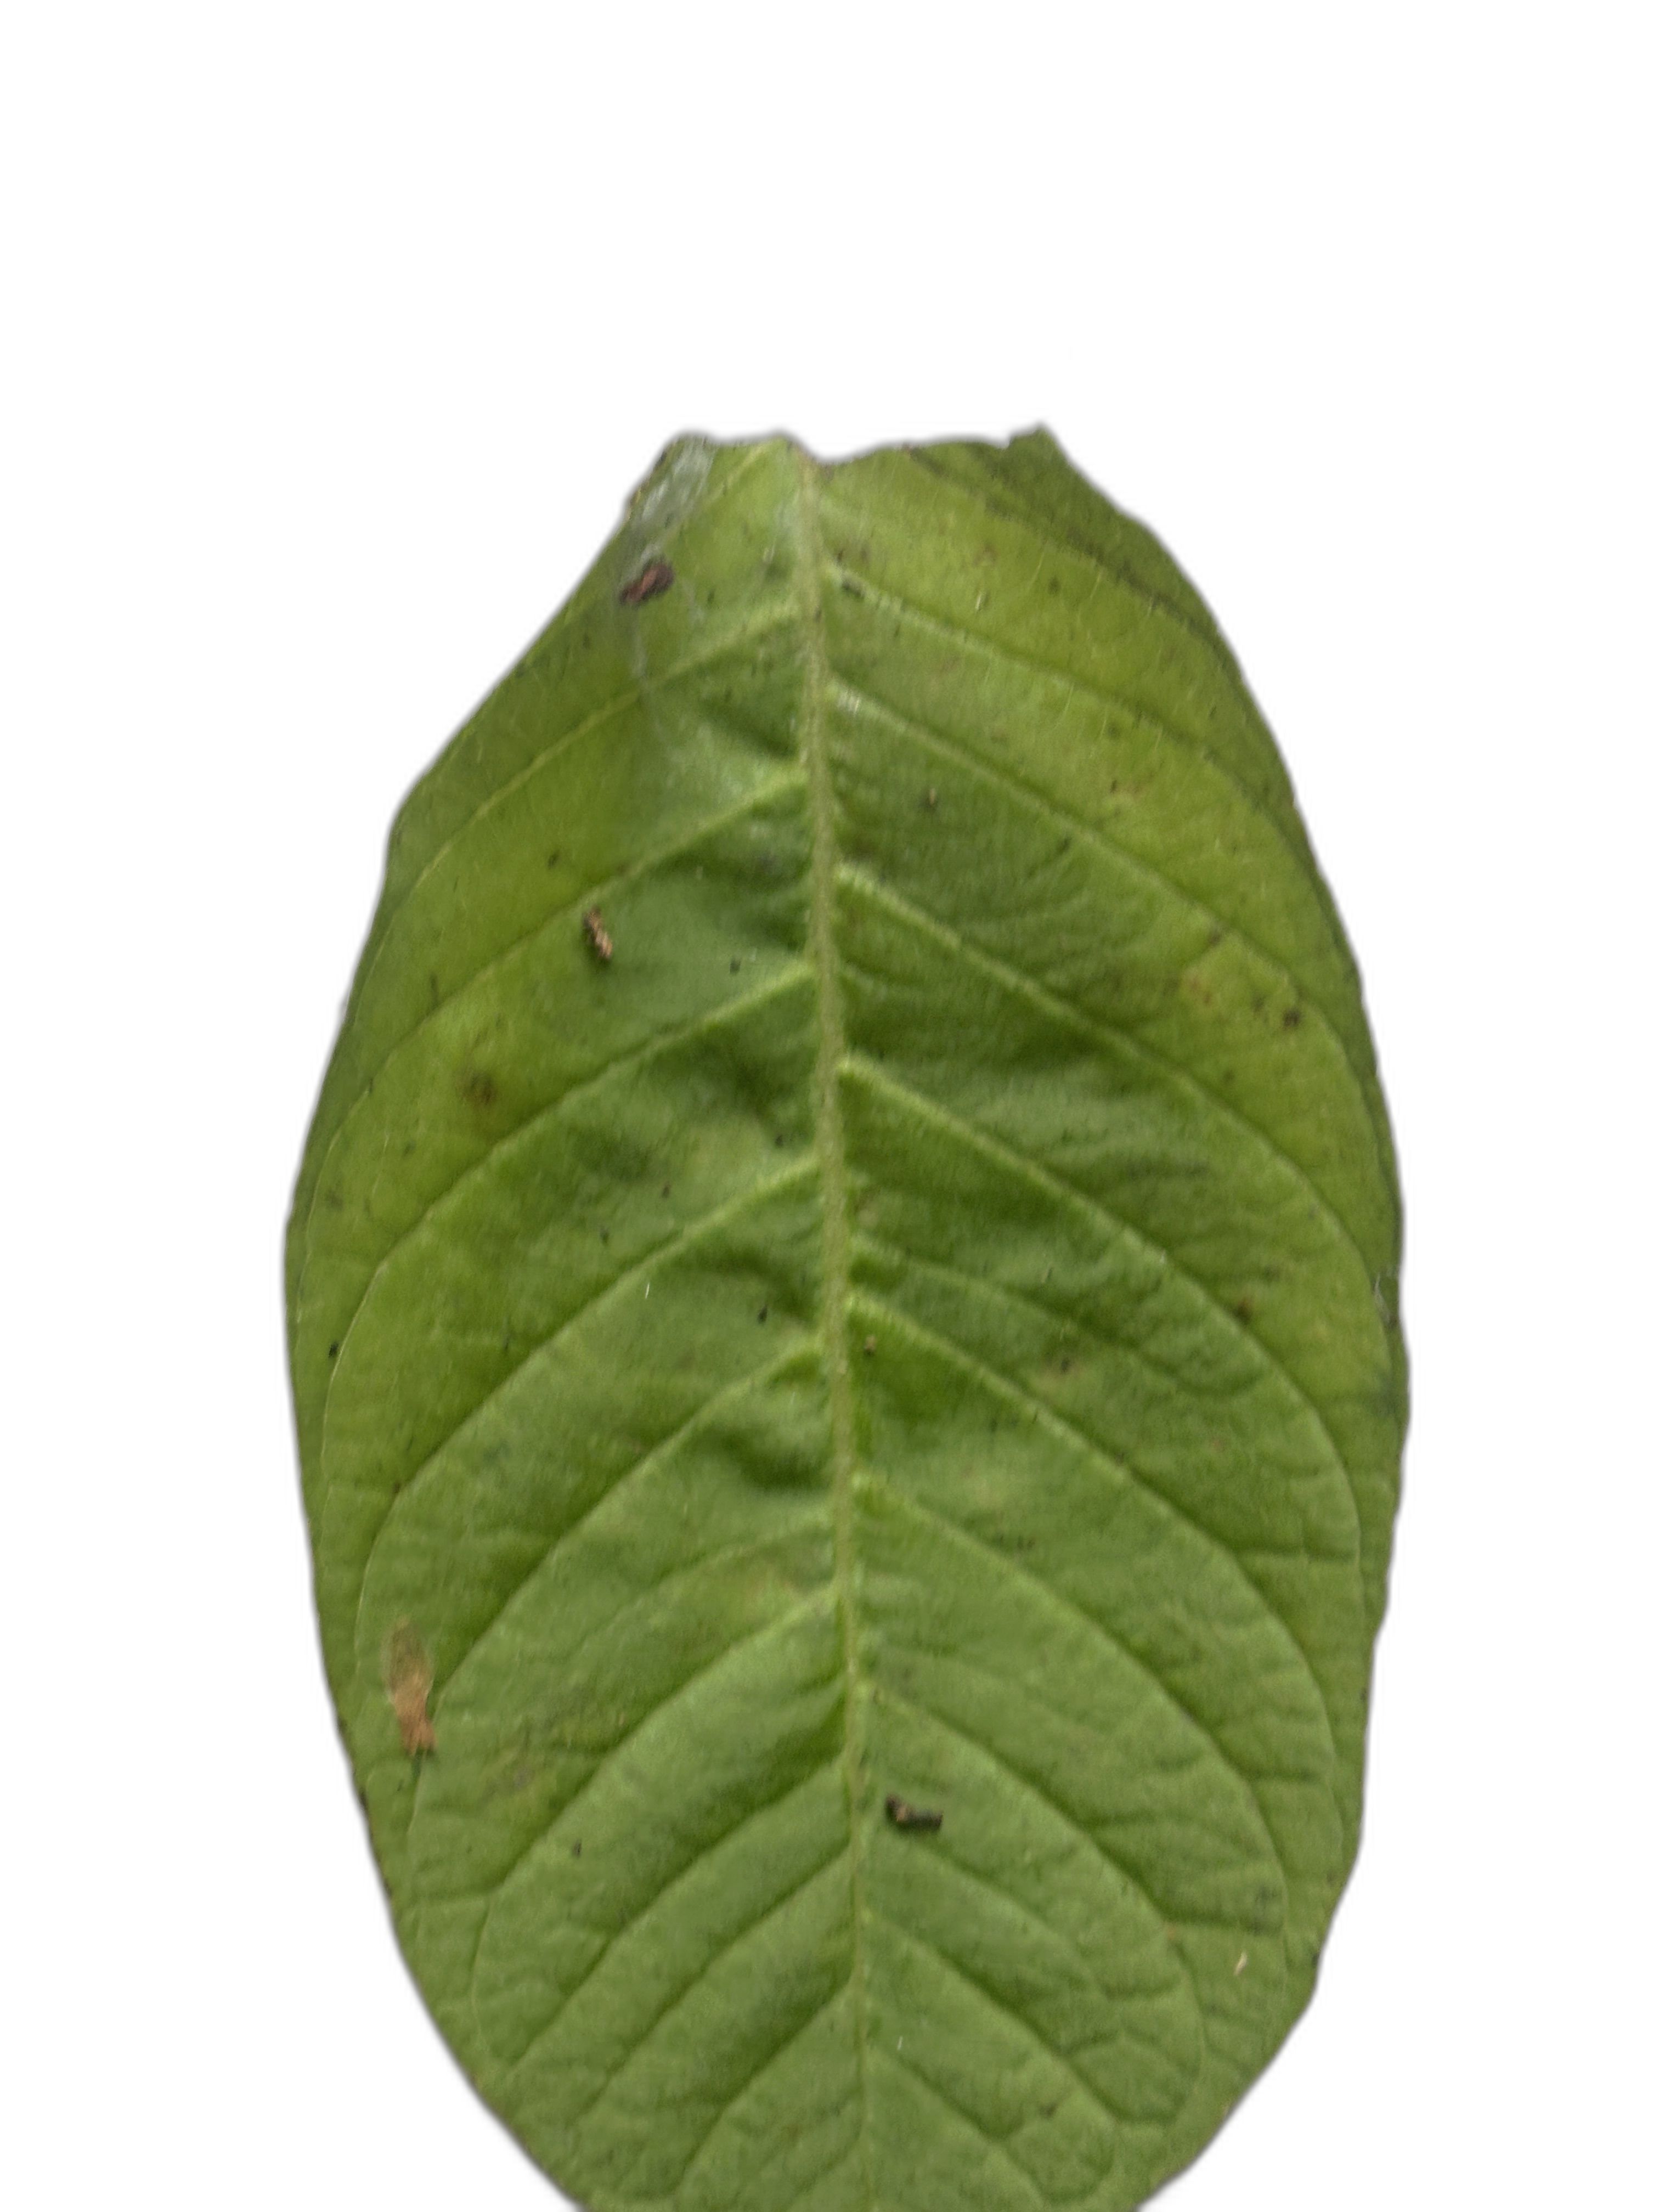
Plant part: leaf
Disease: Healthy